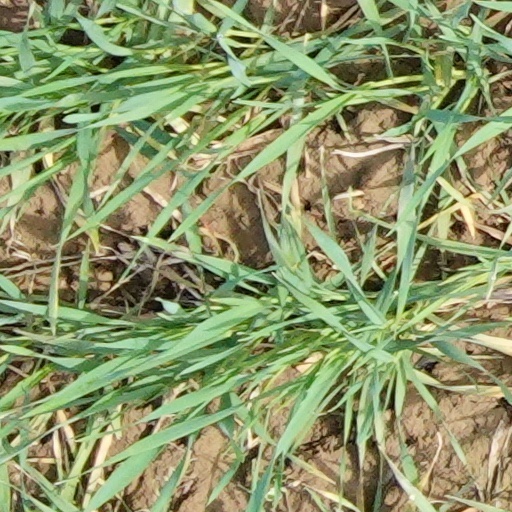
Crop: wheat